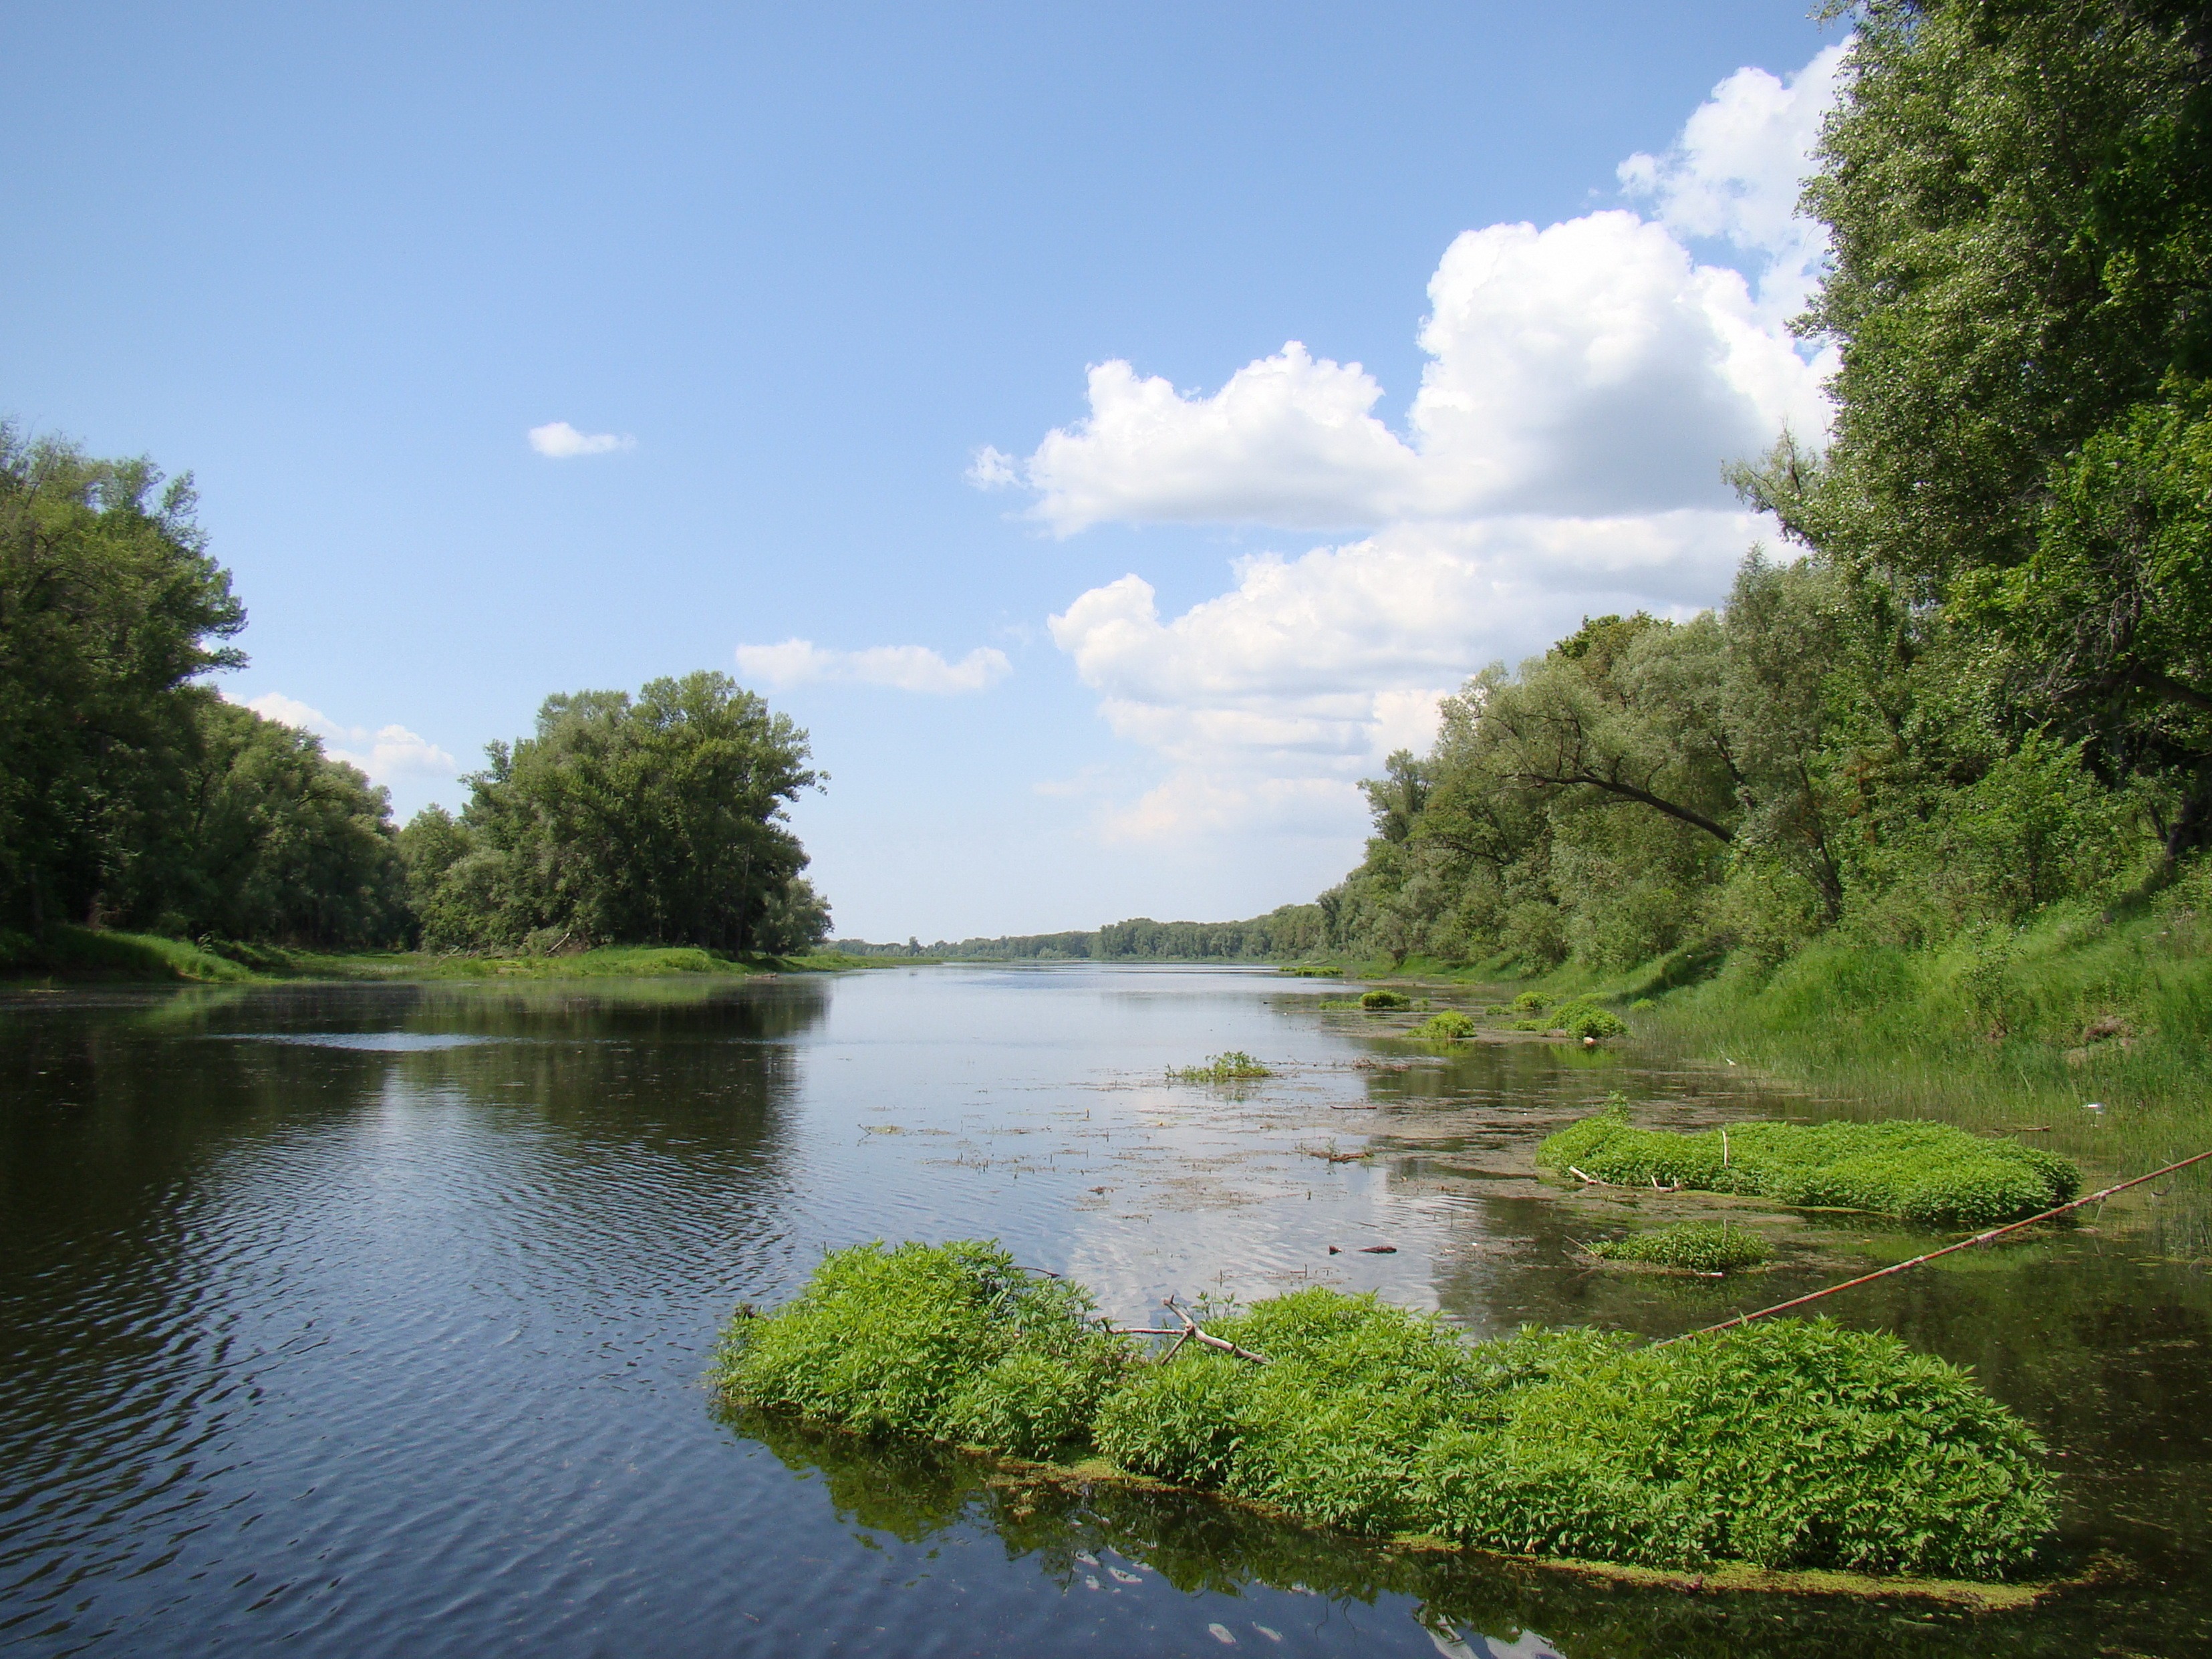
landscape, tree, water, nature, sky, sun, white, lake, river, pond, stream, reflection, blue, reservoir, waterway, body of water, trees, clouds, bright, wetland, loch, ecosystem, greens, landform, duct, geographical feature, the islet